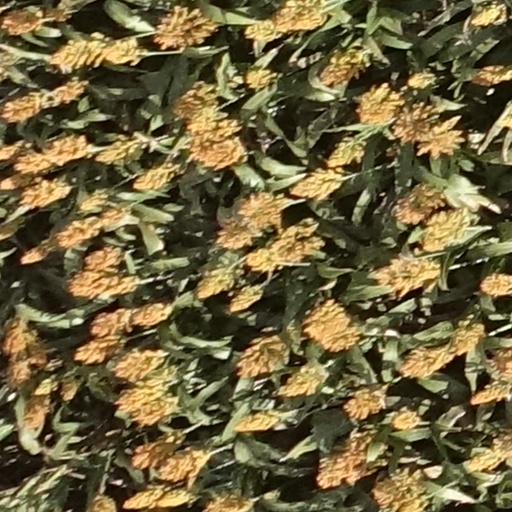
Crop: sorghum